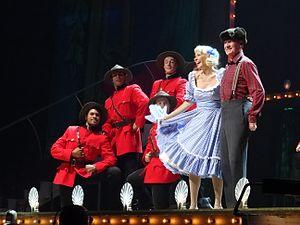
Carol Cleveland, née le 13 janvier 1942 à East Sheen, près de Londres, en Angleterre, au, est une actrice comique anglaise plus connue pour ses apparitions dans le Monty Python's Flying Circus, où elle est une des seules présences féminines.